Francisco Requejo

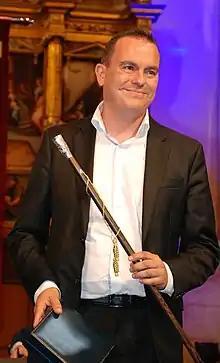
Requejo in 2019

Francisco José Requejo Rodríguez (born 17 April 1972) is a Spanish politician and businessman. Francisco Requejo is a member of the Citizens and is the highest provincial leader of Zamora, as president of the Zamora Provincial Council.